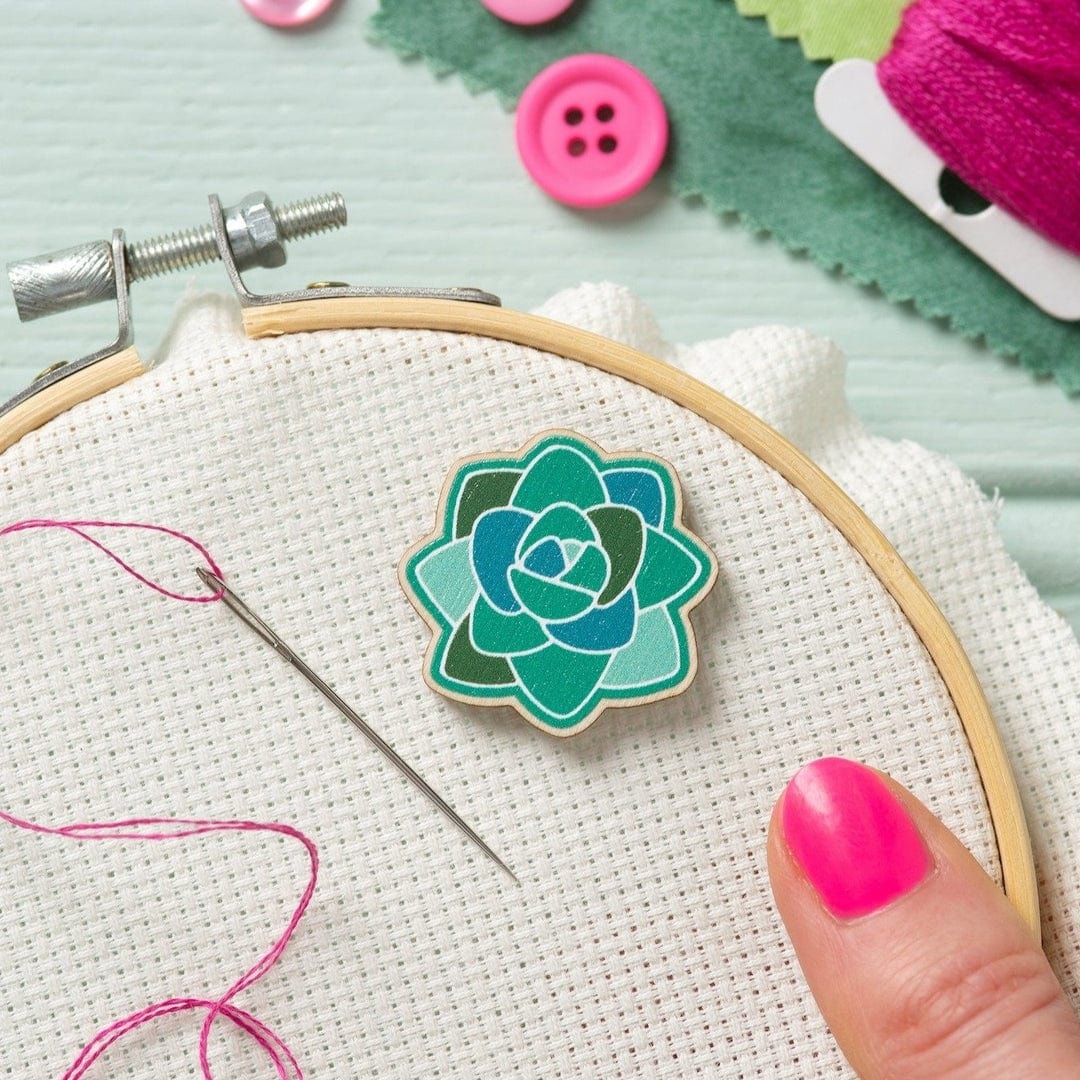
Hawthorn Handmade Needle Minder - Succulent
Brand: Hawthorn Handmade
Never lose your needle again! This cute yet practical needle minder from Hawthorn Handmade is the perfect accessory to your stitching and makes a wonderful gift for an embroidery, cross stitch or weaving fan. Made in Britain from 3mm thick birch plywood and super strong neodymium magnets, the needle minder measures 3cm in diameter. Each needle minder comes on a backing card. These also double as wonderful magnetic brooches or pins - wear your love for craft on your lapel or bag, or why not even pop it on the fridge?!
Category: Arts & Entertainment > Hobbies & Creative Arts > Arts & Crafts > Craft Organization > Needle, Pin & Hook Organizers > Needle Holders